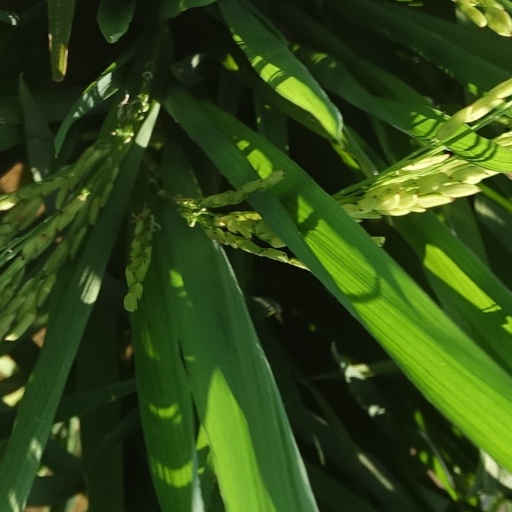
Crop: rice